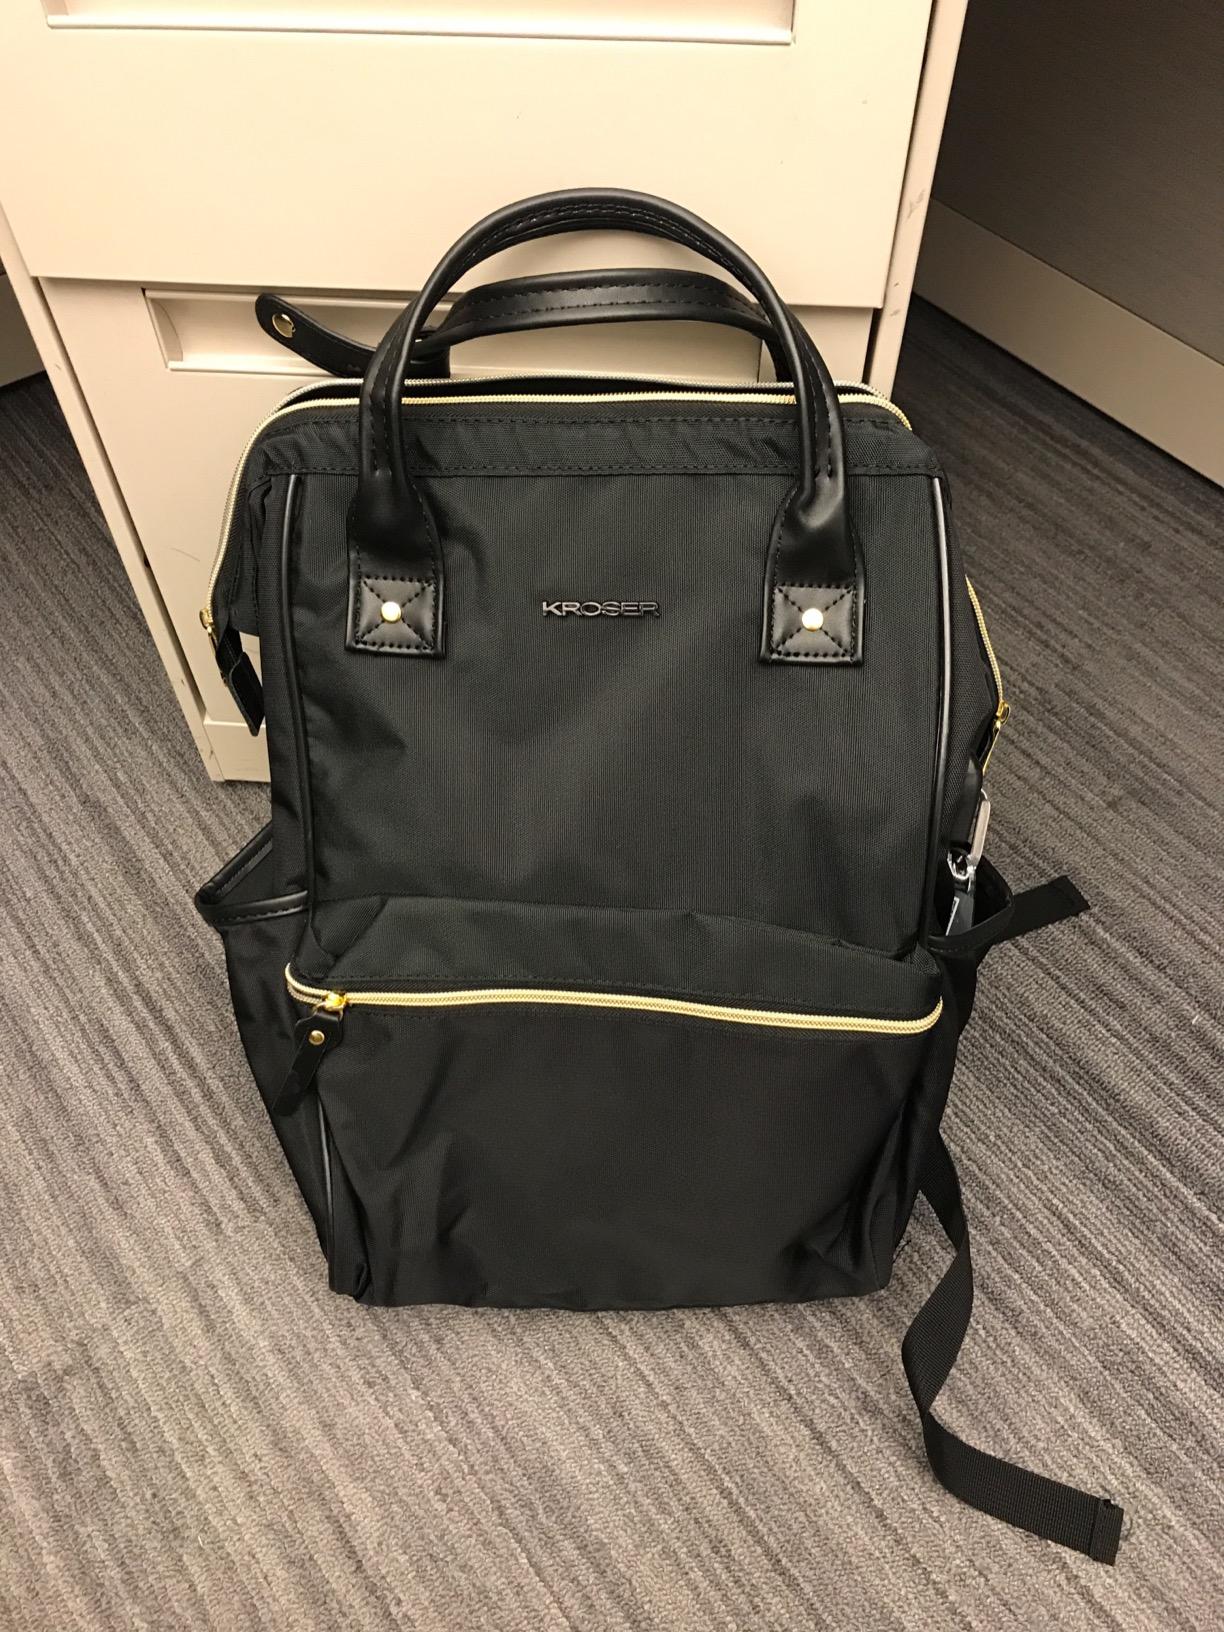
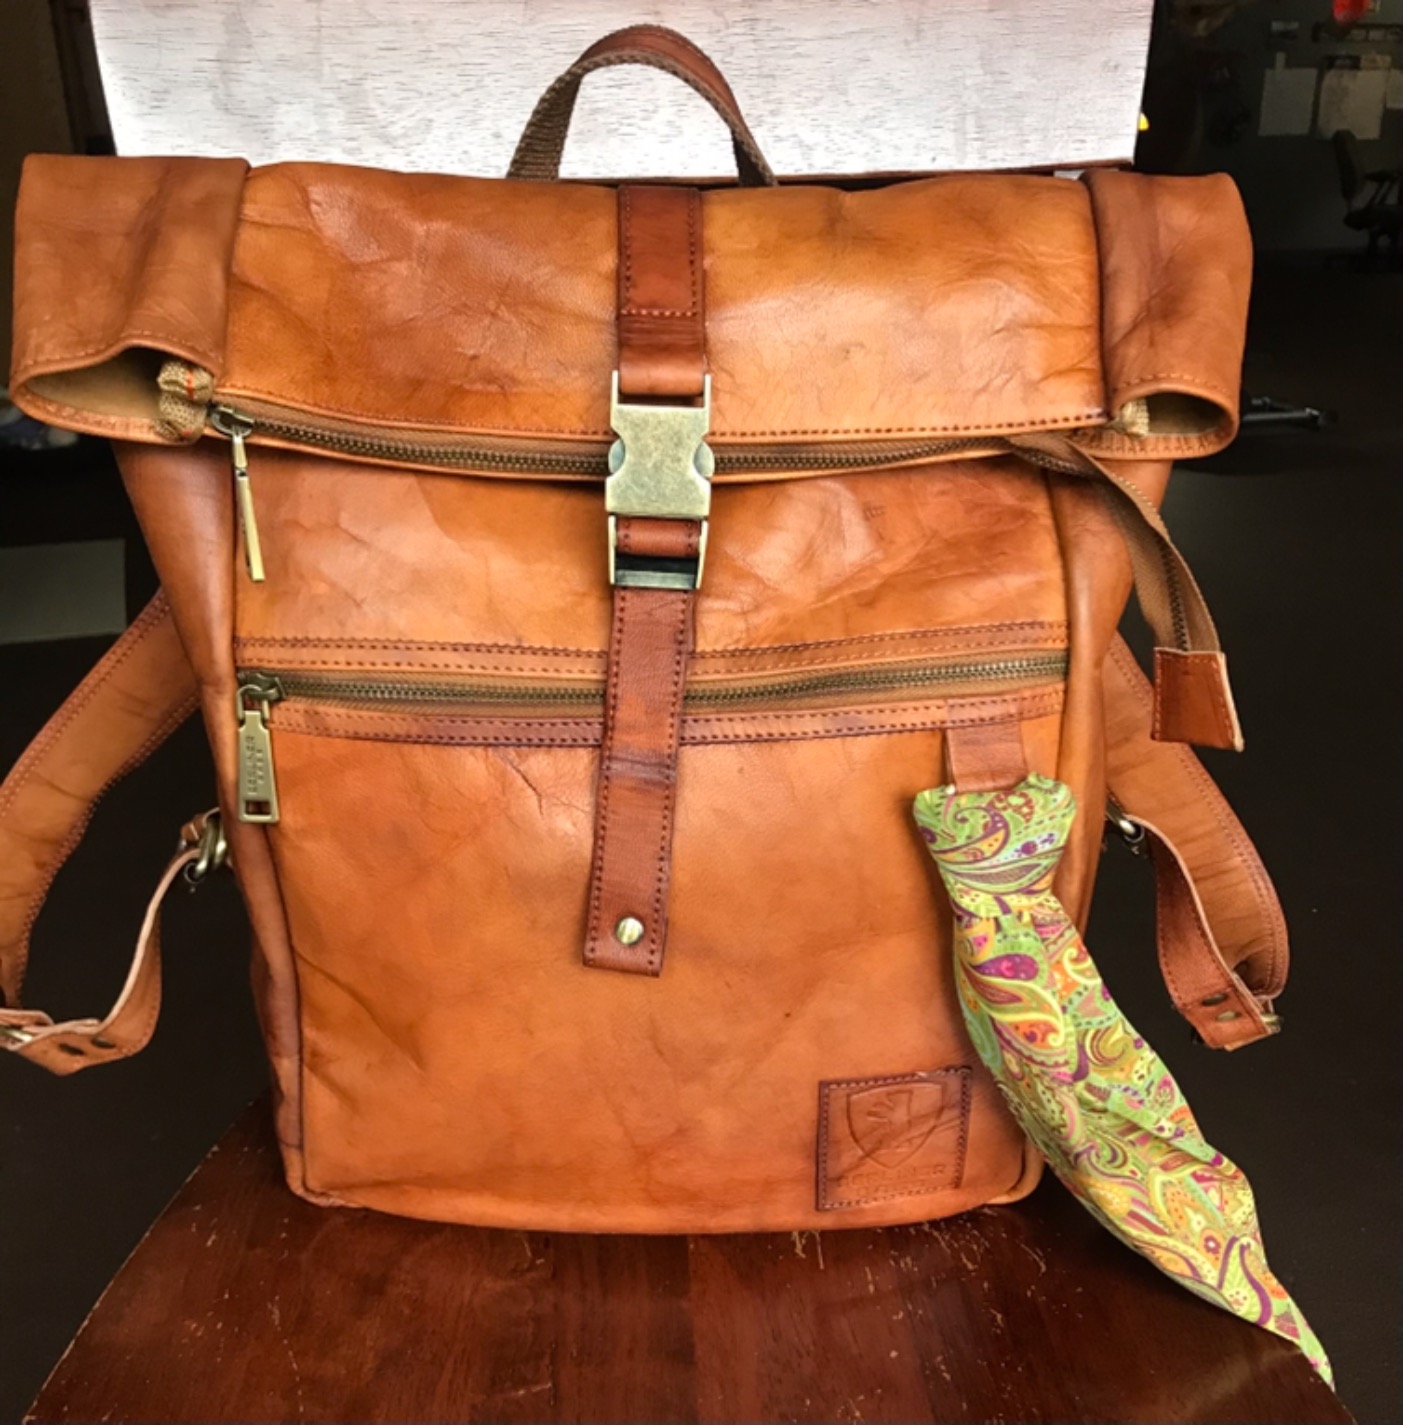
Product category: bag
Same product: no